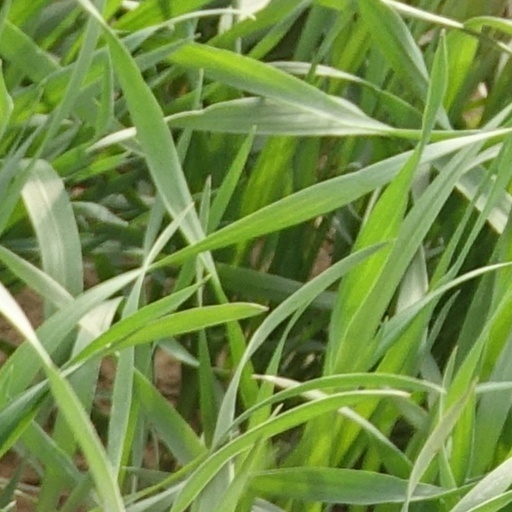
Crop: wheat